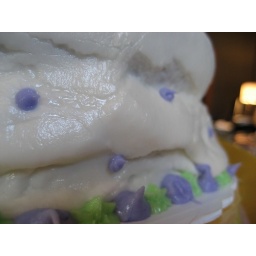
The result of leaving the cake in the car all afternoon.